Rotary Cell Culture System

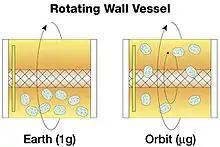
Cell constructs grown in a rotating bioreactor on Earth (left) eventually become too large to stay suspended in the nutrient media. In the microgravity of orbit, the cells stay suspended. Credit: NASA

Today, leading research facilities across the United States are employing the RCCS to study cancer, cystic fibrosis and infectious diseases such as the avian flu, Ebola virus and monkey pox. They're also using the RCCS to provide tissues for the development of HIV vaccines and other drugs.